Mount Jefferson (Oregon)

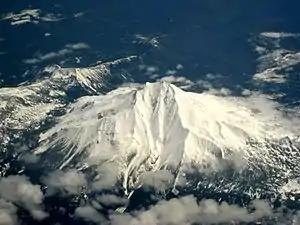
Mount Jefferson from above

Mount Jefferson is a stratovolcano, made up of basaltic andesite, andesite, and dacite overlying basaltic shield volcanoes, with andesite and more silicic (rich in silica) rock forming the majority of the mountain. Rhyolite from the Quaternary can also be found at Jefferson, though it is not commonly found within the major volcanic centers of the Oregon Cascades. The volcano constitutes a small stratovolcano within the Cascades, with a current volume of , though prior to erosion and other alterations over time, it may have been as large as in volume at one time. Mount Jefferson has been significantly altered by erosion, and represents one of the most eroded stratovolcanoes in the state of Oregon. Glacial motion during the Pleistocene decreased the summit's elevation by a few hundred feet and formed a cirque (an amphitheatre-like valley carved by glacial erosion) on the western side of the volcano. This feature, known as the West Milk Creek cirque, includes the two Milk Creek glaciers and extends into the interior of Mount Jefferson, exposing tephra and pyroclastic rock in the main volcanic cone. The final two advances of glaciers during the Pleistocene removed about a third of the volcano's original volume, decreasing the overall elevation by . Currently, the Whitewater Glacier and the Milk Creek glaciers erode the mountain's eastern and western flanks, respectively, and are likely to gradually form a cleft between the northern and southern horns of the summit.